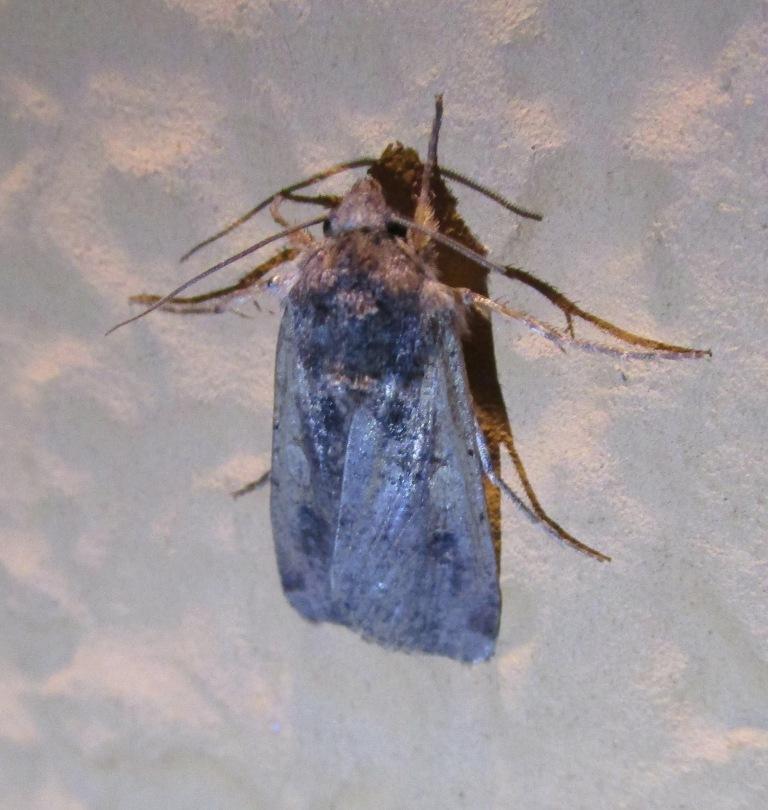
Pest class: cutworms